Benito Vicetto Pérez

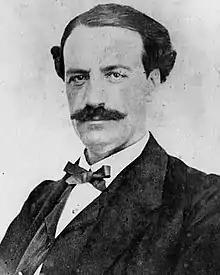
Benito Vicetto Pérez.

Benito Vicetto Pérez (Ferrol, Spain, 21 May 1824 - Ferrol, 28 May 1878) was a Galician journalist, historian, playwright and novelist.